Follow Your Dreams (Banksy)

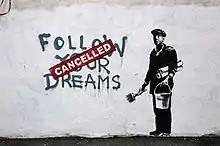
"Follow Your Dreams"

Follow Your Dreams was a work of street art by Banksy, located on Essex Street in the Chinatown area of Boston, United States. Completed in 2010, it was among the earliest of his works in the United States.